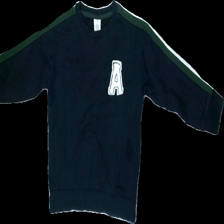
View: front
Type: Sweater
Category: Children
Brand: Lindex
Colors: Multicolor, Blue, White, Green, Brown
Material: 100%cotton
Pattern: Other
Cut: Regular, C-collar
Size: 116
Season: Autumn
Stains: Major
Price range: <50
Recommended usage: Export